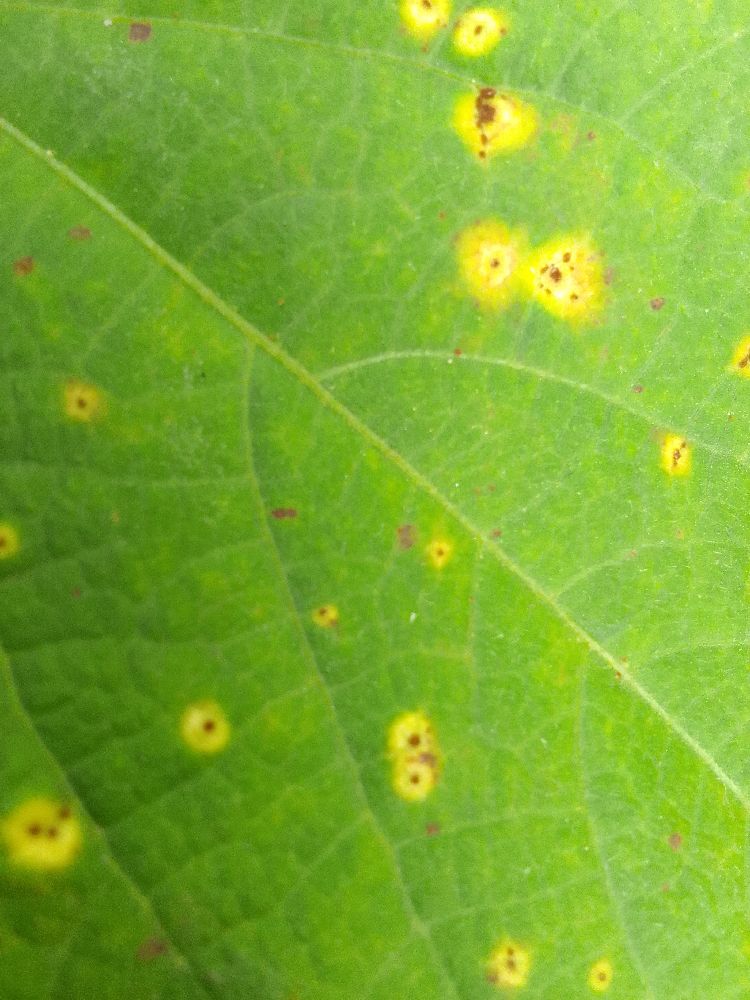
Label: rust